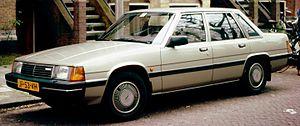
La 929 est une automobile construite par le constructeur Mazda.